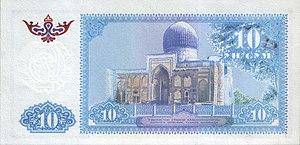
Ouzbekistan
L'Ouzbékistan, en forme longue la république d'Ouzbékistan, en ouzbek Oʻzbekiston, Ўзбекистон et Oʻzbekiston Respublikasi, Ўзбекистон Республикаси, et en russe Узбекистан et Республика Узбекистан, est un pays d'Asie centrale de plus de 31 millions d'habitants, ancienne république soviétique, État indépendant depuis le 31 août 1991, entouré par le Kazakhstan à l'ouest- nord-ouest et au nord, le Kirghizistan à l'est, le Tadjikistan au sud-est, l'Afghanistan au sud-sud-est et le Turkménistan au sud-ouest. Sa capitale est Tachkent, métropole de 2,7 millions d'habitants.
Le Sum ou Soum est la monnaie de l'Ouzbékistan. Son code ISO 4217 est UZS.